The Boss of the Rancho

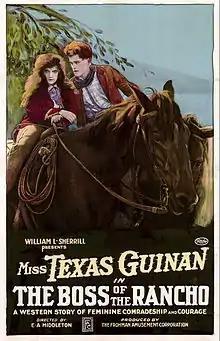
lobby poster

The Boss of the Rancho is a 1919 American silent Western film starring Texas Guinan.